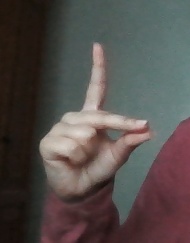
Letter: ta